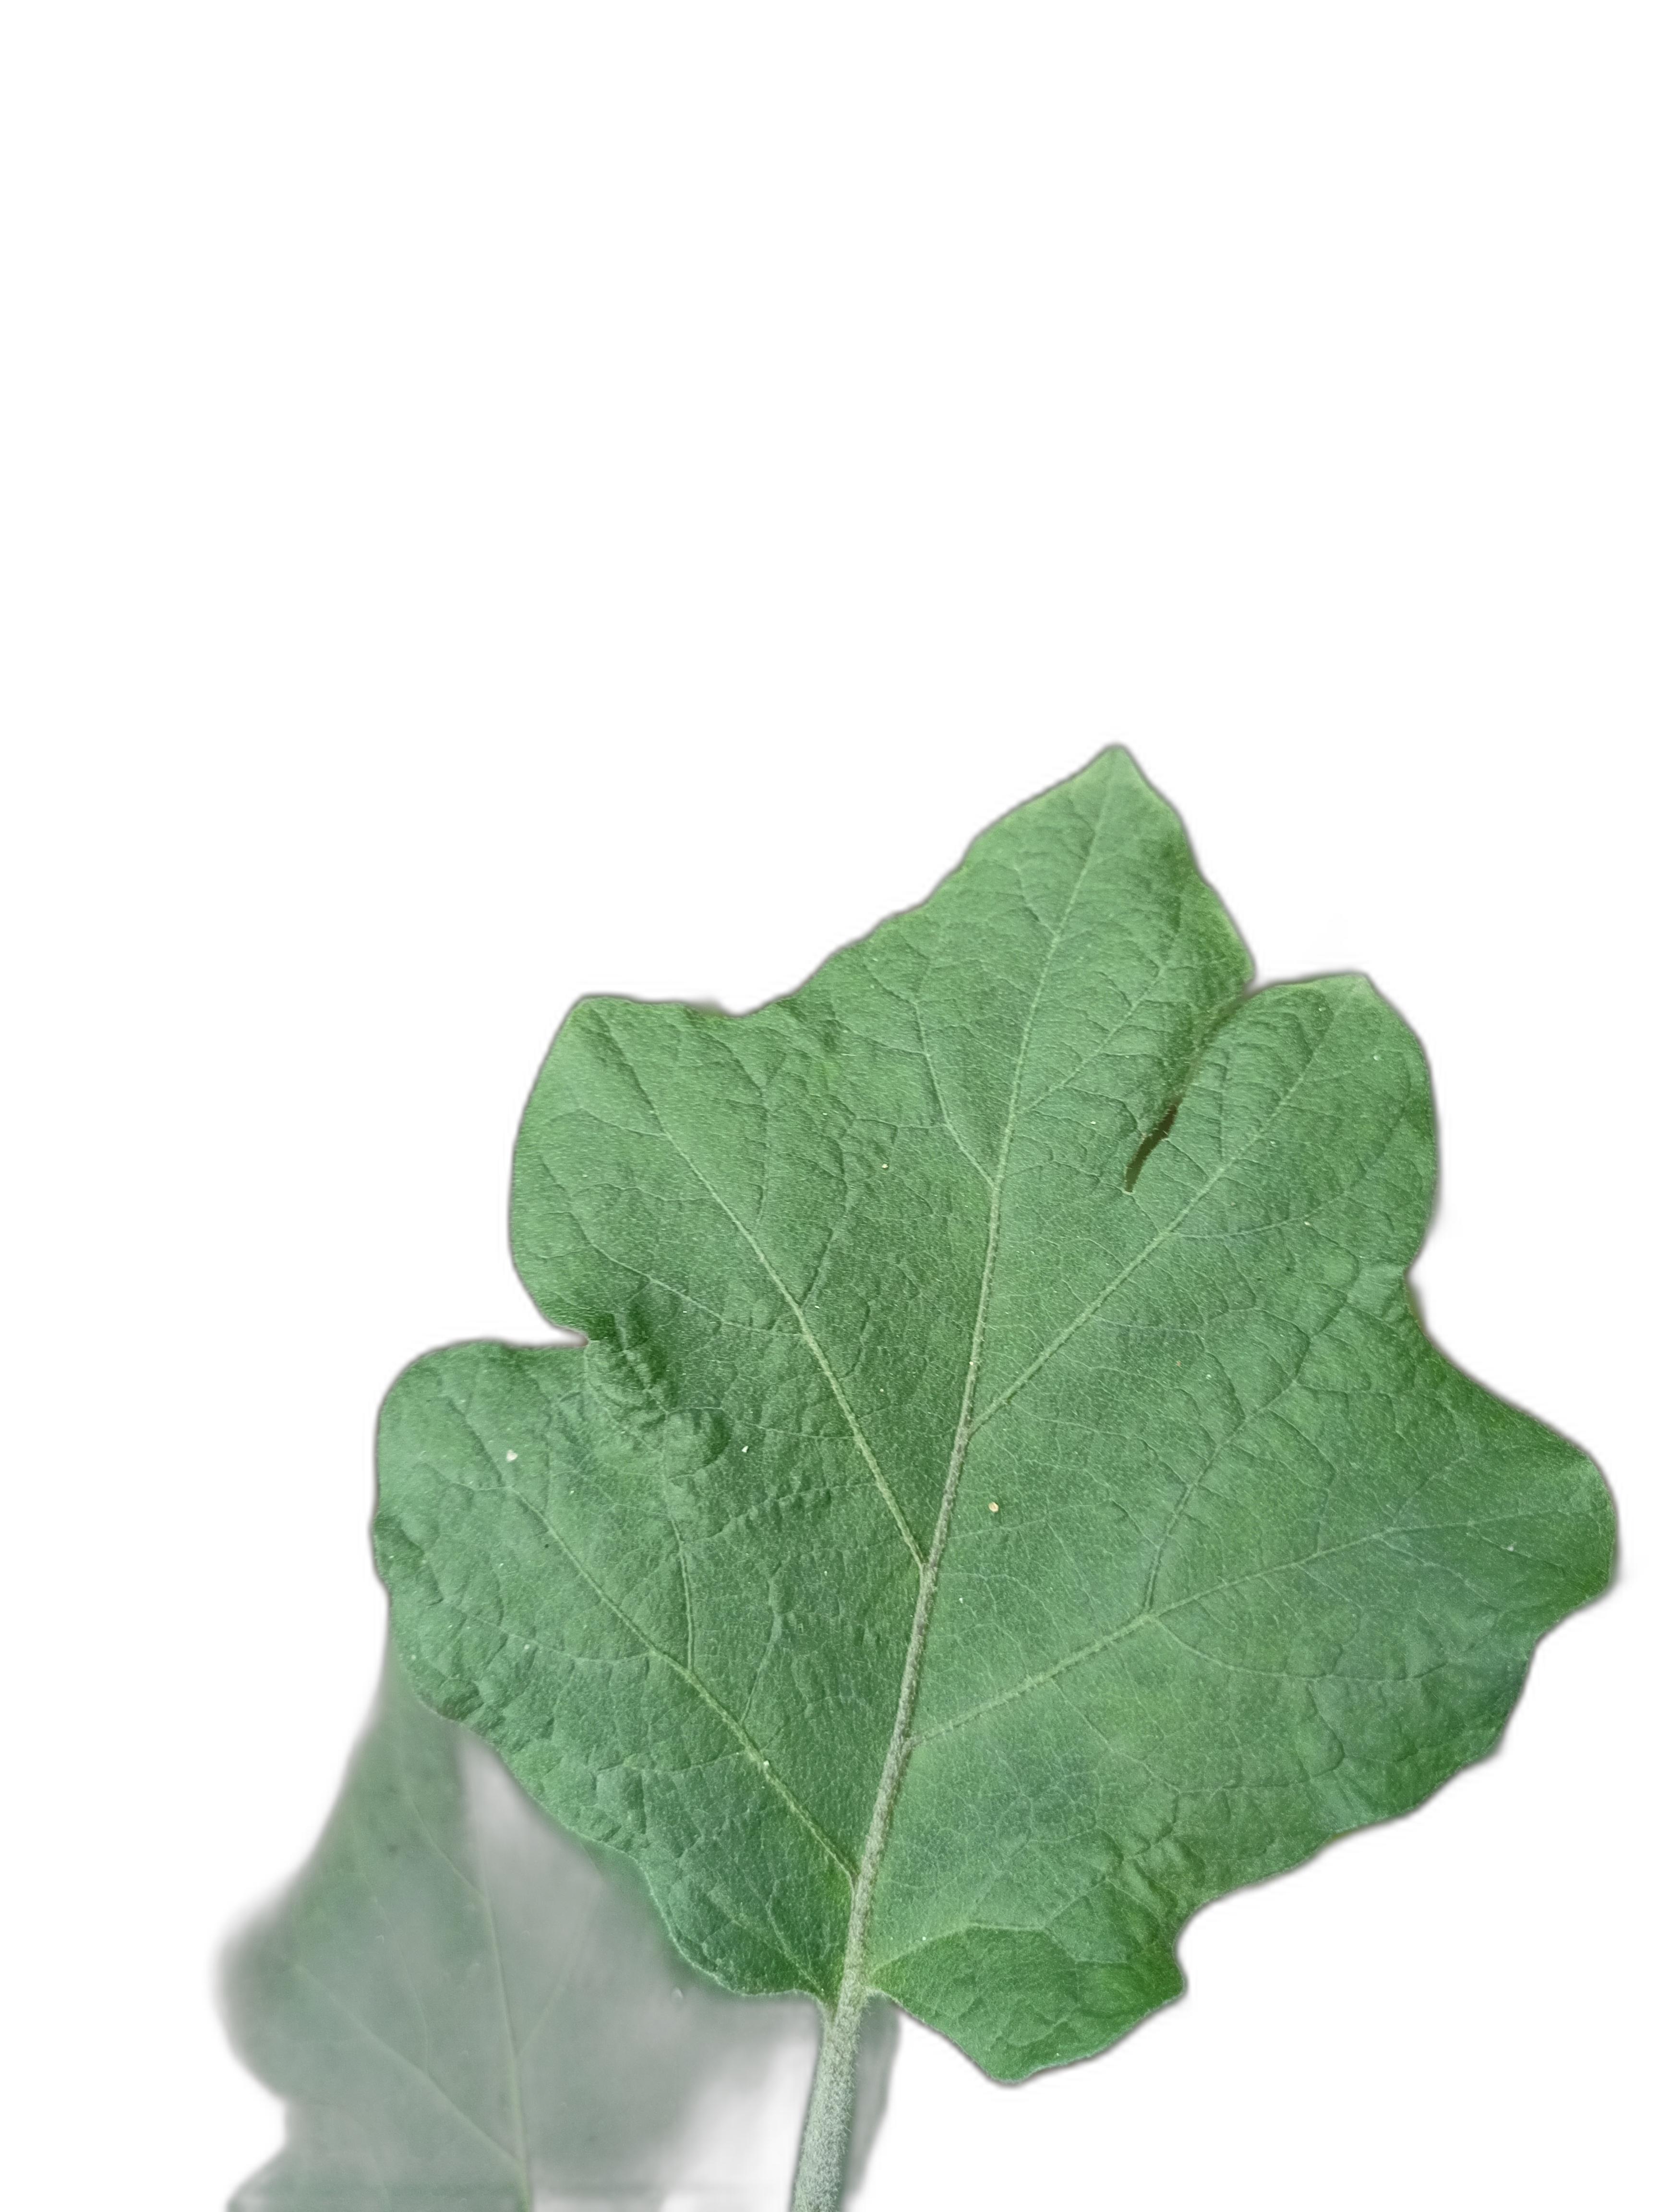
Label: Mosaic Virus Disease